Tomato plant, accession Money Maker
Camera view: tilt-top (135 deg); turntable rotation: 210 degrees
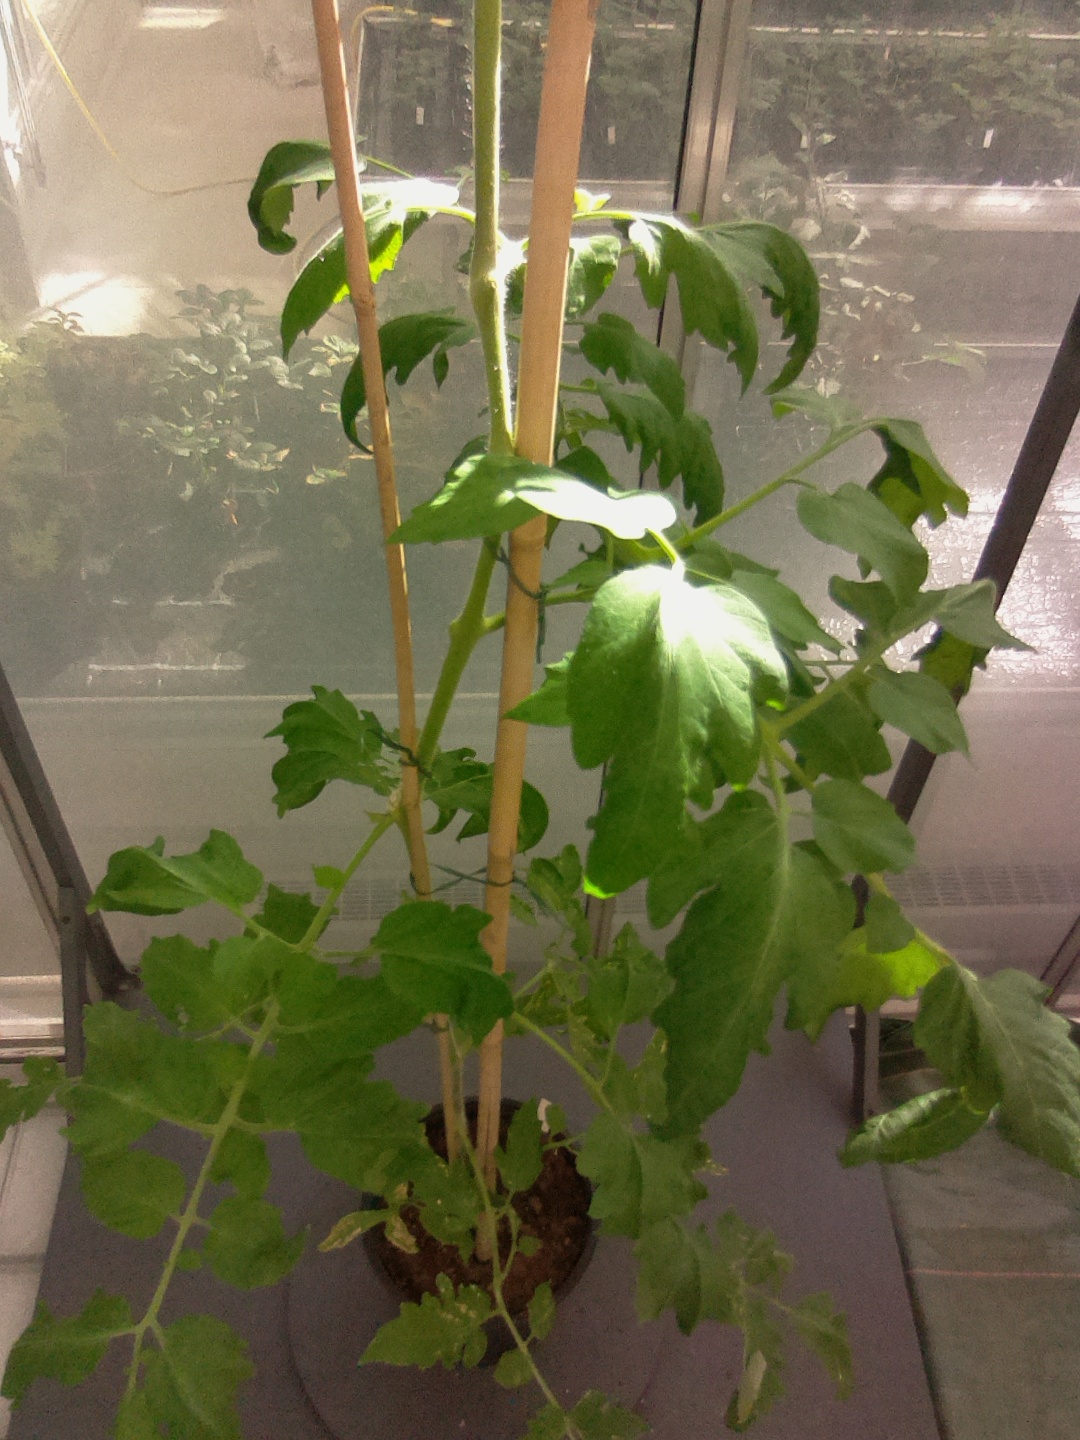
BBCH growth stage 28: 80%-90% Side shoots formed